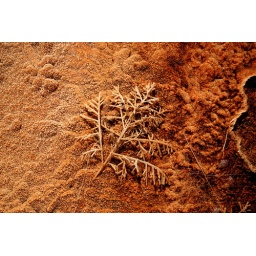
Hot pool floor tinted by Algae who love warm water